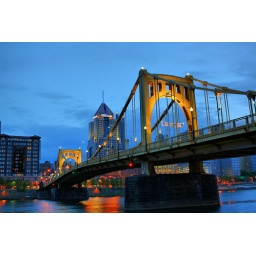
sixth street bridge renamed the roberto clemente bridge built in 1928. pittsburgh.PA.